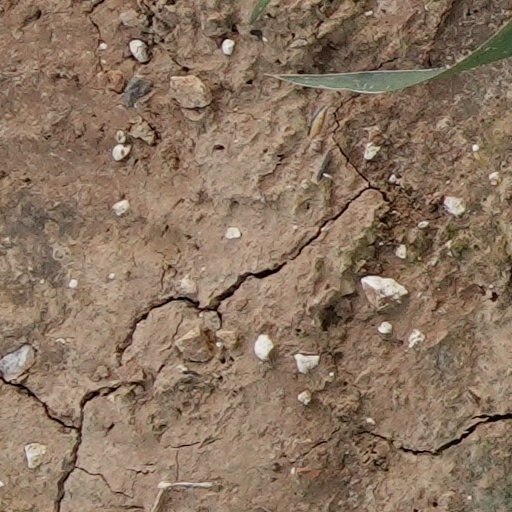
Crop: wheat